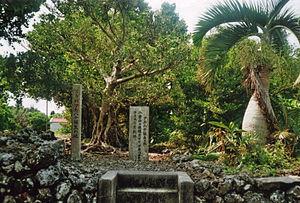
Oyake Akahachi est un chef local ryūkyūïen de l'île Ishigaki à la tête d'une rébellion contre les autorités d'Okinawa en 1500.
Hateruma est une île de l'archipel des Îles Yaeyama au sud-ouest du Japon, faisant partie de l'archipel Sakishima, avec les îles Miyako à l'est et les îles Senkaku plus au nord, et donc des îles Ryūkyū.